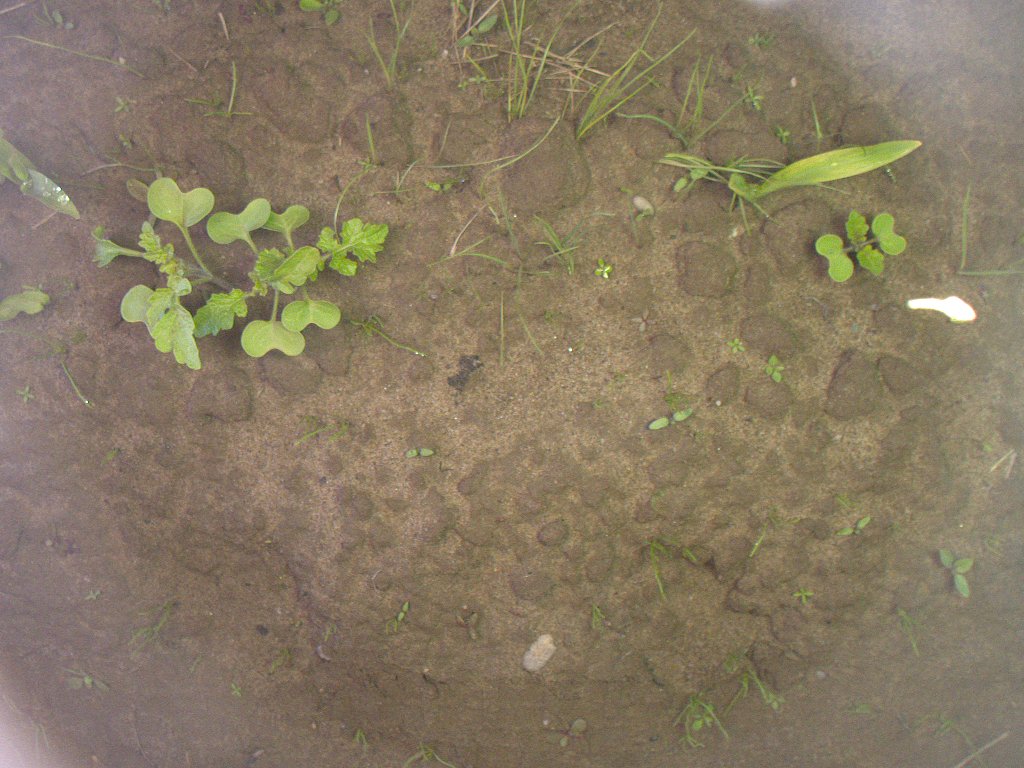
Crop: maize
Objects: maize, stem_maize, maize, stem_maize